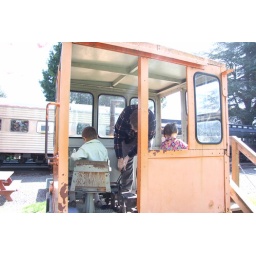
in a train car